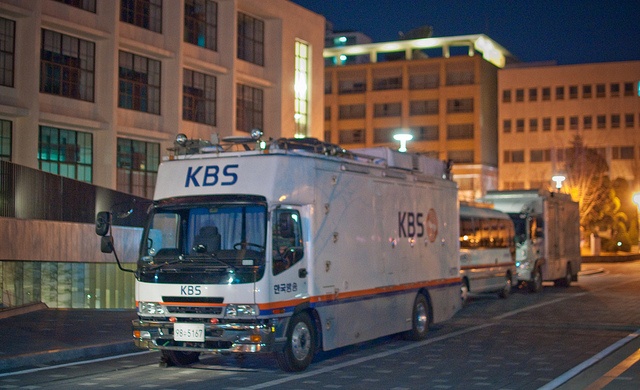
Distortion: snow